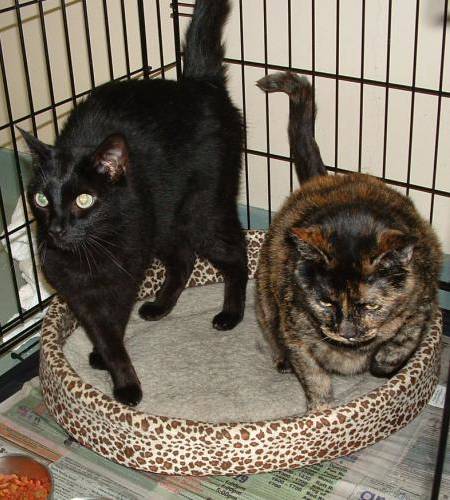
Label: cat